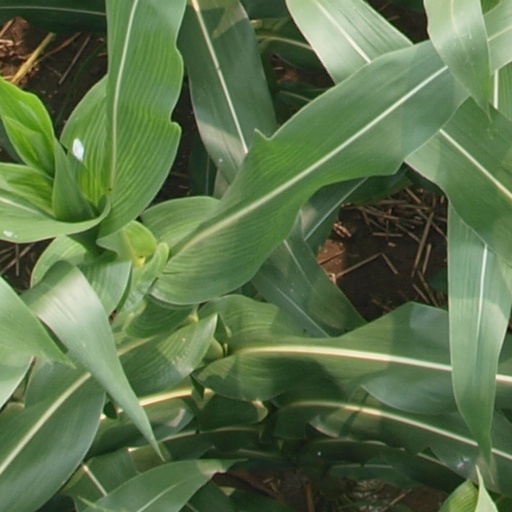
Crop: maize; corn